Contemplation

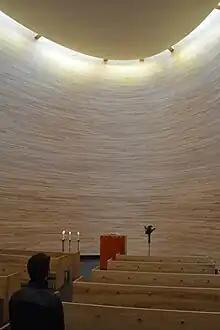
Kamppi Chapel in Helsinki City Centre is a community centre, assigned for contemplation.

In a religious context, the practice of contemplation seeks a direct awareness of the divine which transcends the intellect, often in accordance with religious practices such as meditation or prayer.